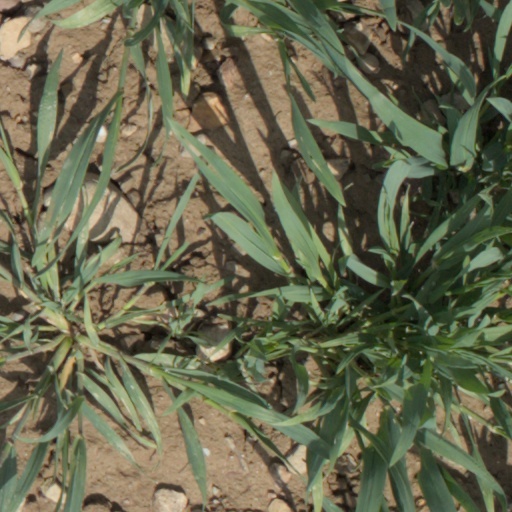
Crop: wheat